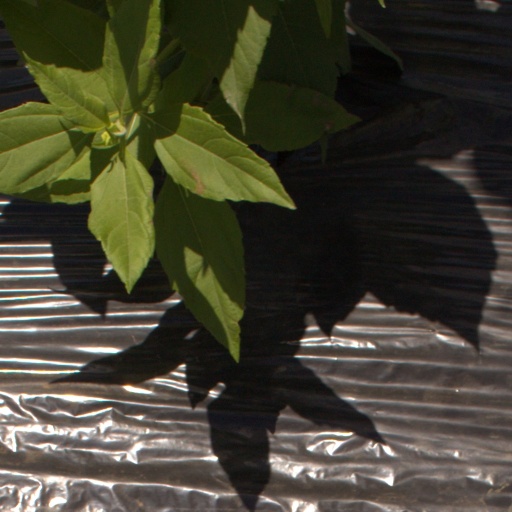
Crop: Jerusalem artichoke